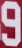
Number: 9